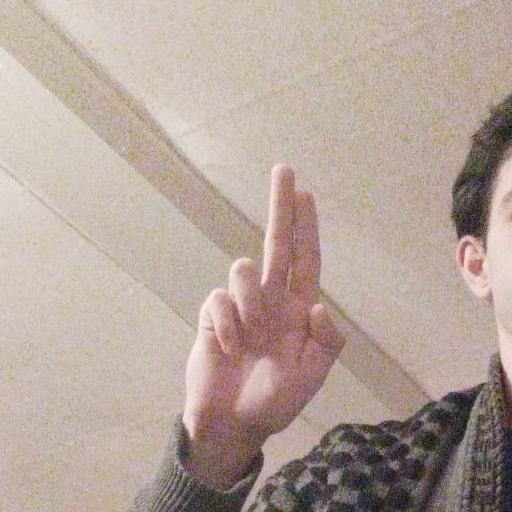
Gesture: two_up